Sharif Waked

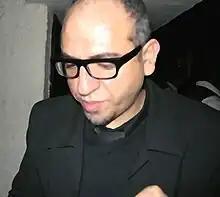

Sharif Waked (born 1964) is a Palestinian visual artist.